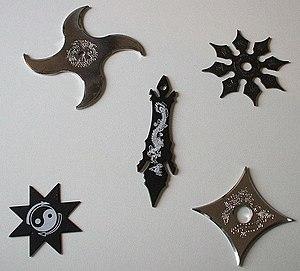
Le shaken ou étoile ninja est une arme de lancer japonaise en forme d'étoile.